2010 Giro d'Italia, Stage 1 to Stage 11

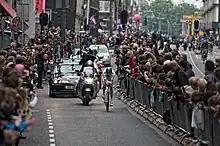
Bradley Wiggins riding the time trial

The Giro opened with a short, flat time trial in Amsterdam, the ninth time that the Giro has begun outside Italy. There were a number of tight turns in the course, which began at the Museumplein and ended at the Olympic Stadium, making for a stage that favored time trial specialists.